Typhoon Goni (2015)

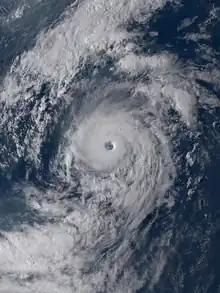
Typhoon Goni rapidly intensifying south of Yaeyama Islands on August 23

Typhoon Goni, known in the Philippines as Typhoon Ineng, was a powerful tropical cyclone that affected much of East Asia in late-August 2015. Developing in tandem with Typhoon Atsani to its east, Goni formed on August 13, and passed through the Mariana Islands two days later. By that time, radar imagery showed a formative eye, signaling an rapidly intensifying storm. Goni evolved into an intense typhoon in the Philippine Sea before weakening and stalling north of Luzon. The typhoon re-intensified and attained peak winds of on August 23 while moving through the southern Ryukyu Islands. Goni weakened slightly and moved across the Japanese island of Kyushu. The tropical cyclone transitioned into an extratropical cyclone in the Sea of Japan on August 25, crossed into eastern Russia and China a day later, and dissipated on August 30.